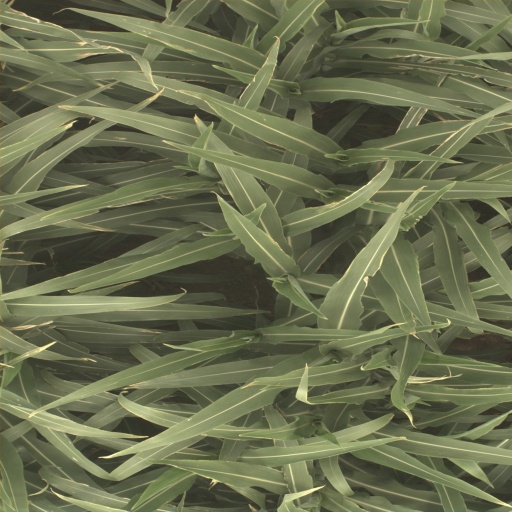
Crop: sorghum